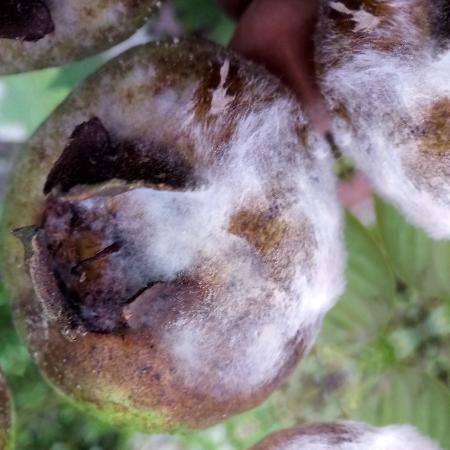
Label: Phytopthora